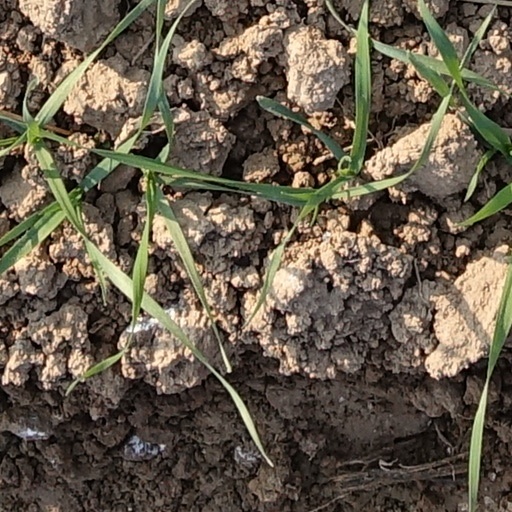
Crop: wheat